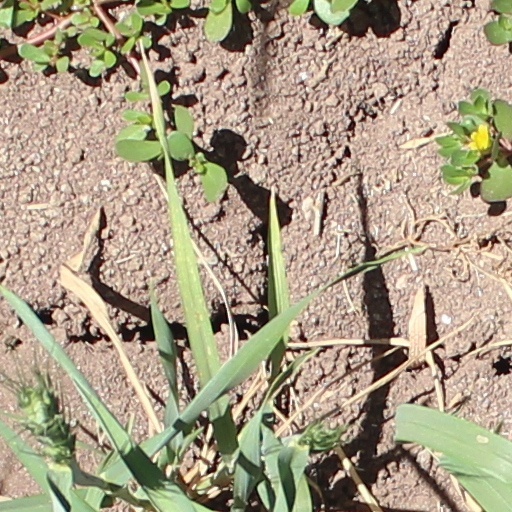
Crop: wheat